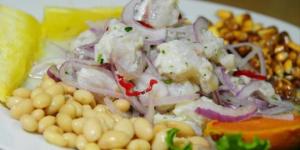
ceviche de pejerrey limeno